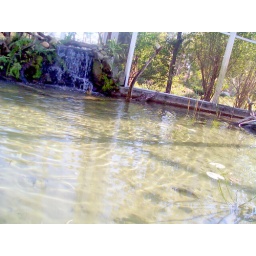
This was in the butterfly garden at MOSI I really like the water fountain in the corner.